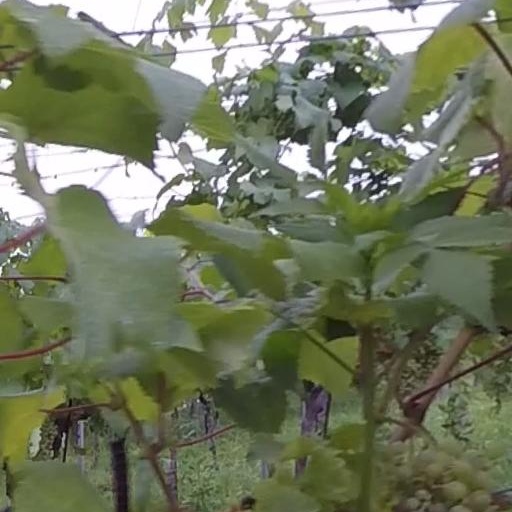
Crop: grape